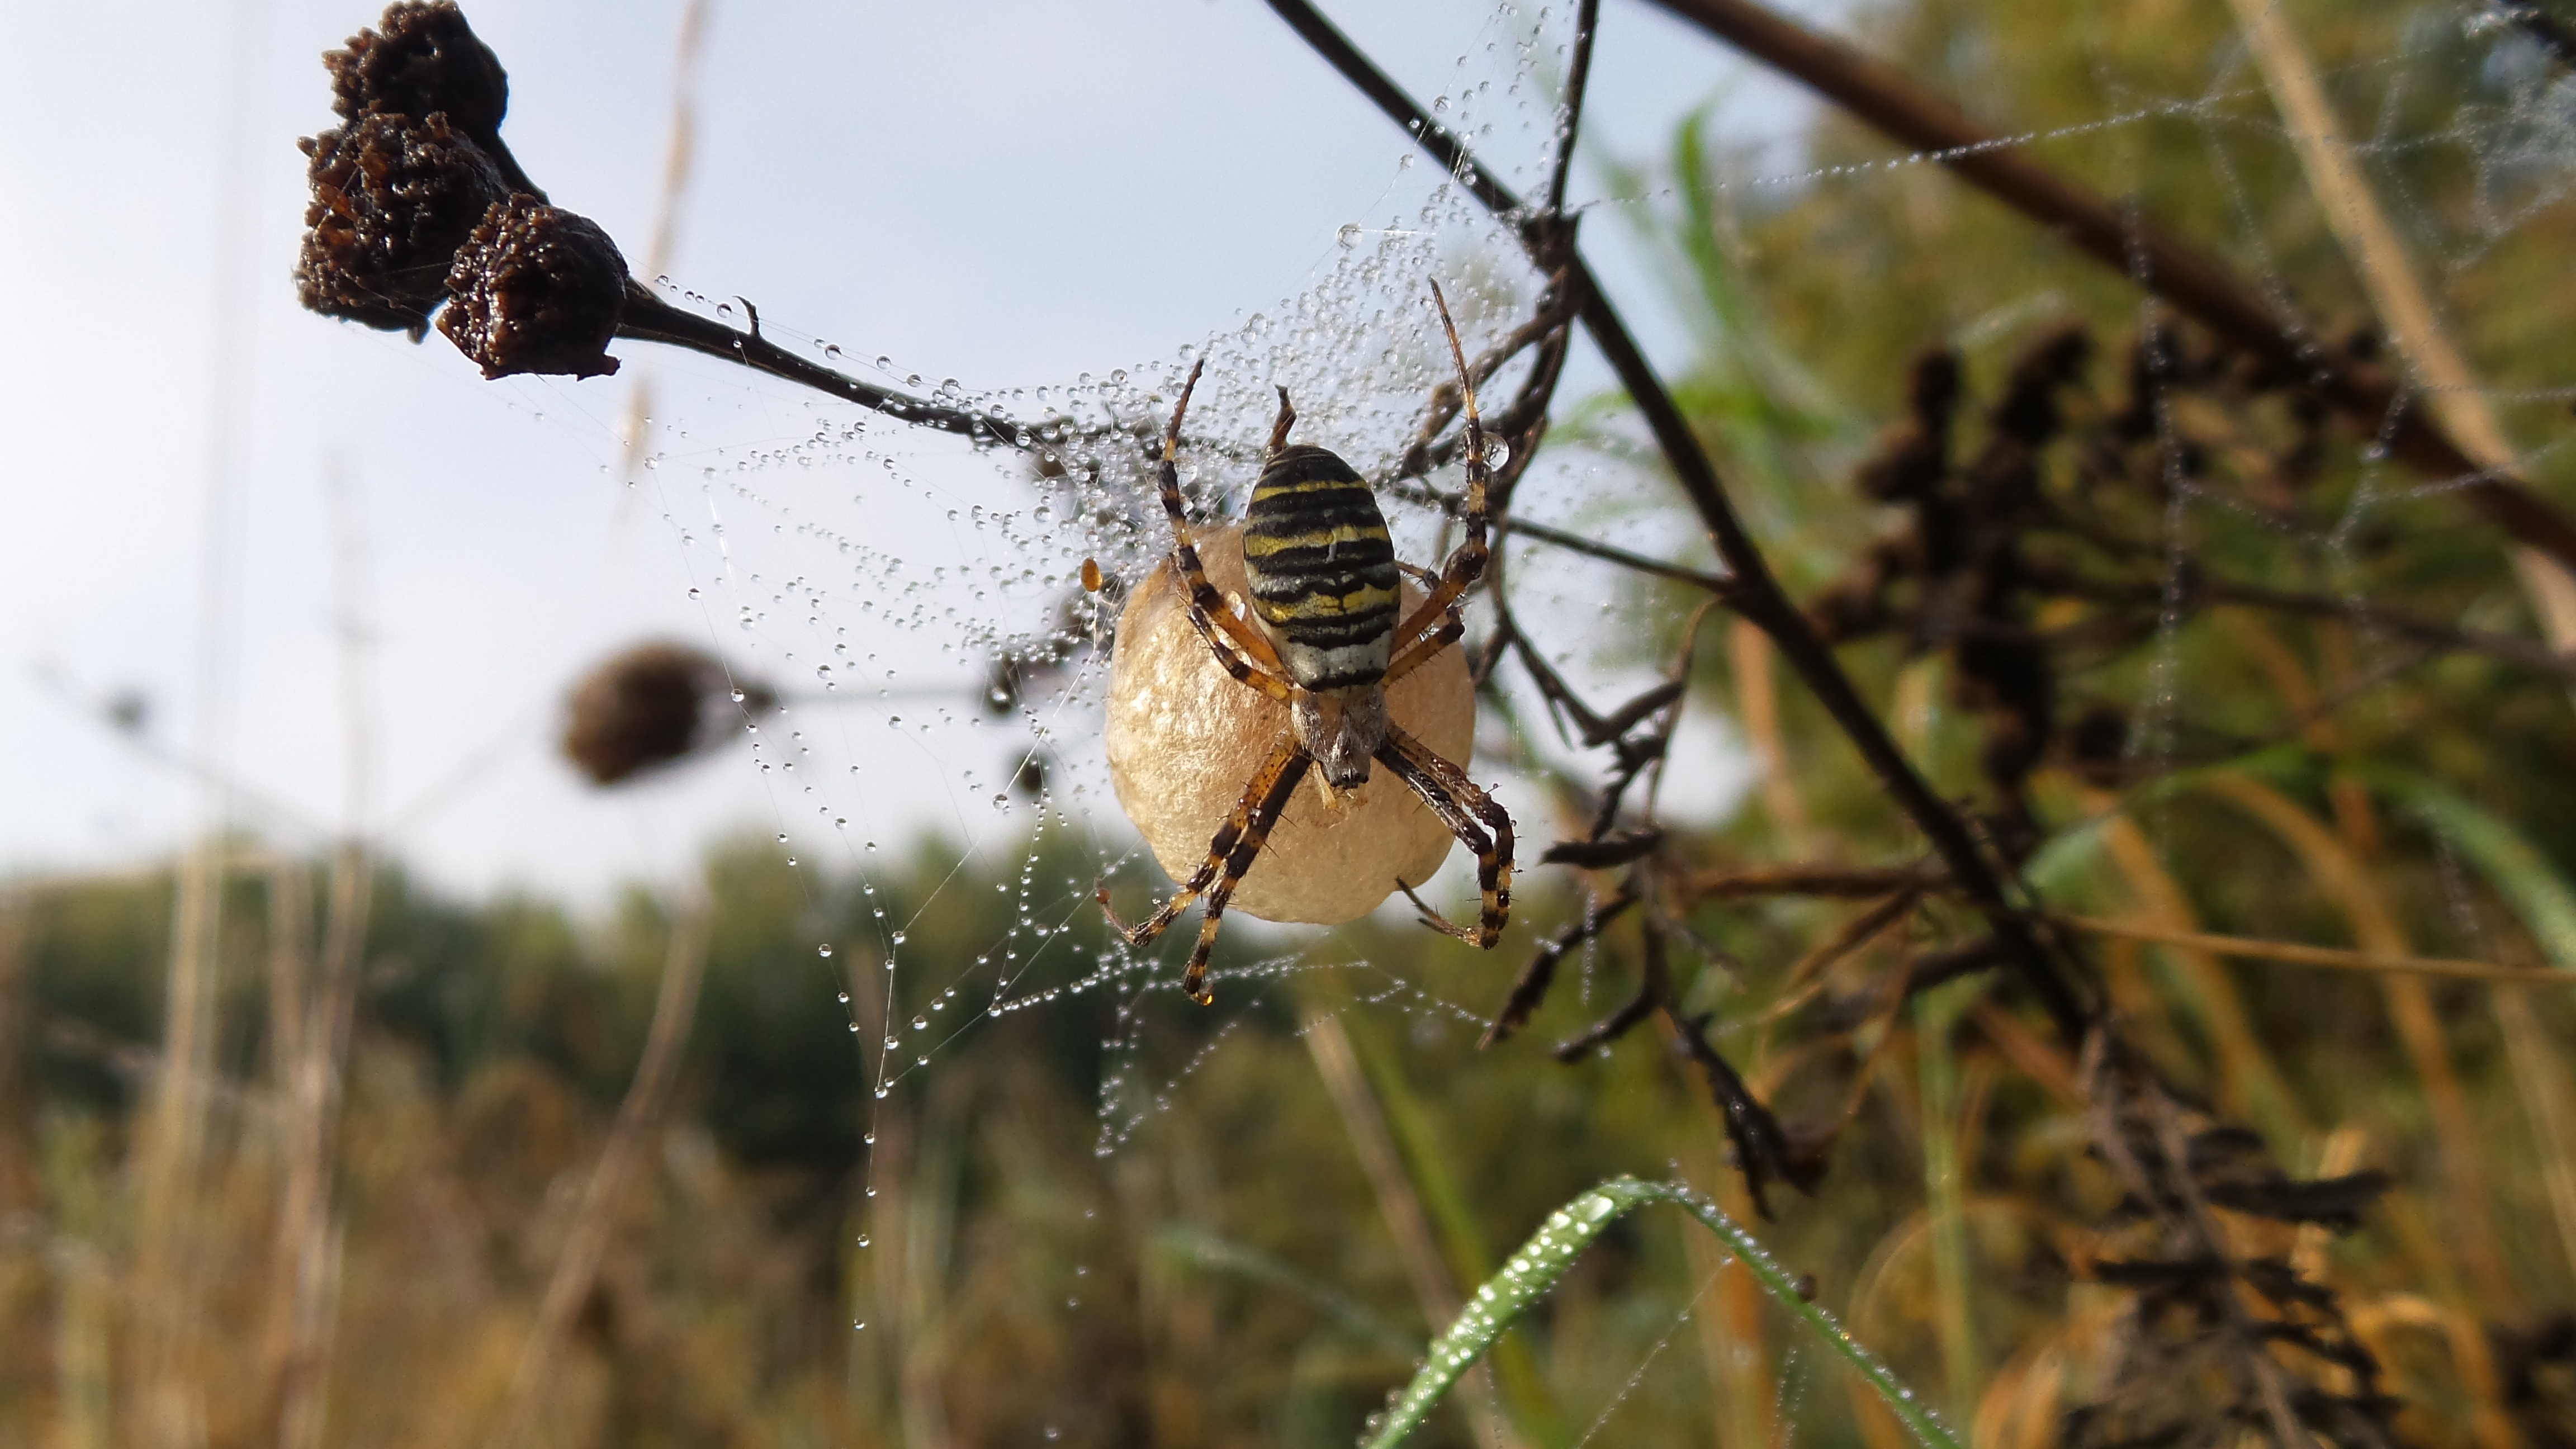
nature, branch, bird, flower, wildlife, insect, autumn, flora, fauna, invertebrate, close up, spider, ball, arachnid, nest, macro photography